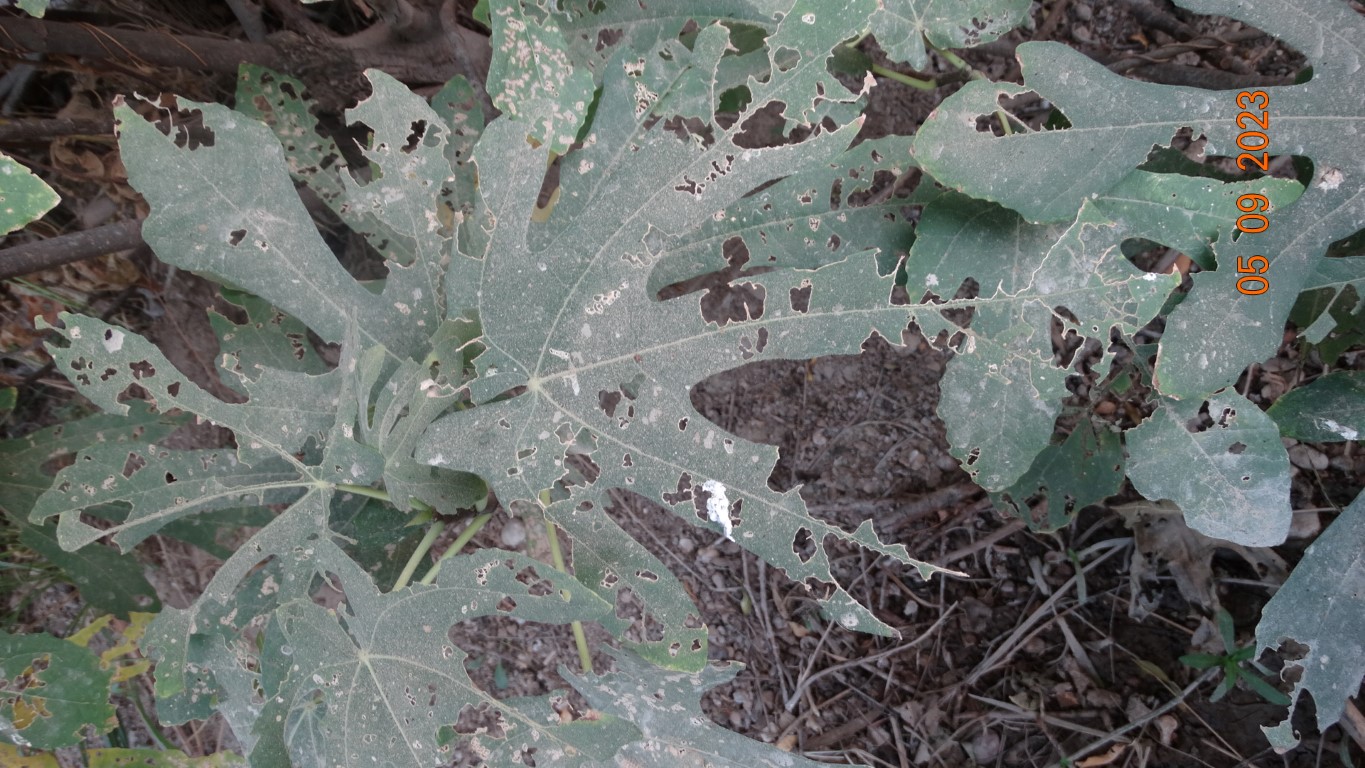
Label: infected